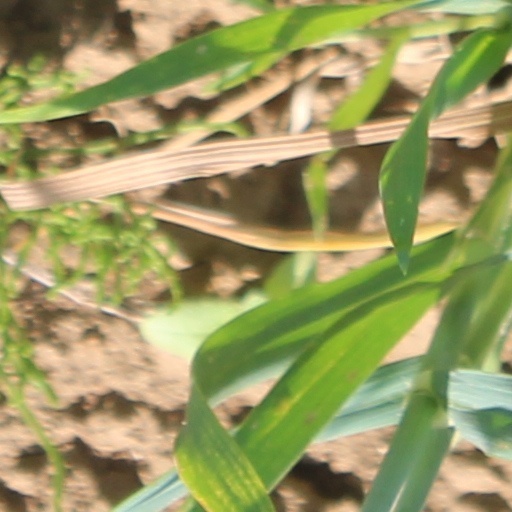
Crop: wheat